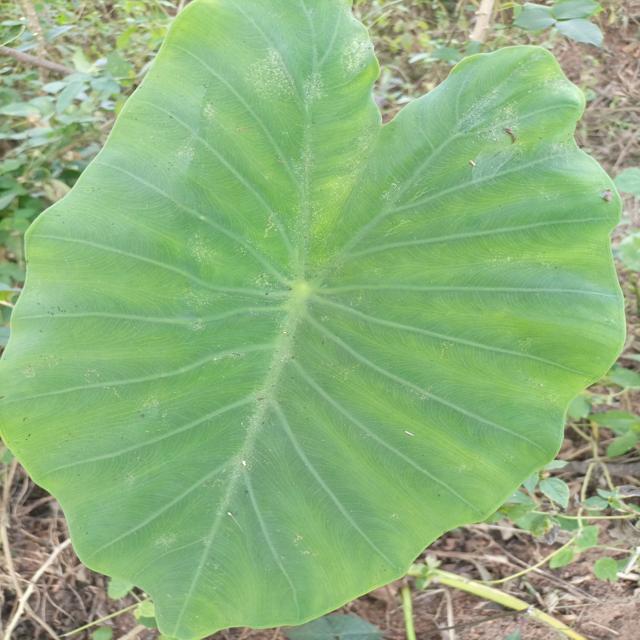
Label: Healthy